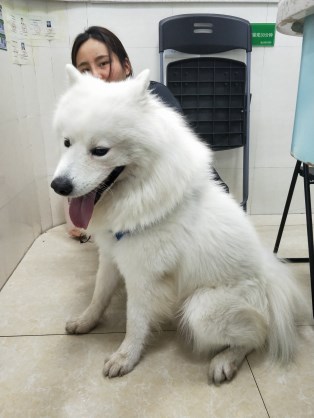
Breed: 2192-n000088-Samoyed